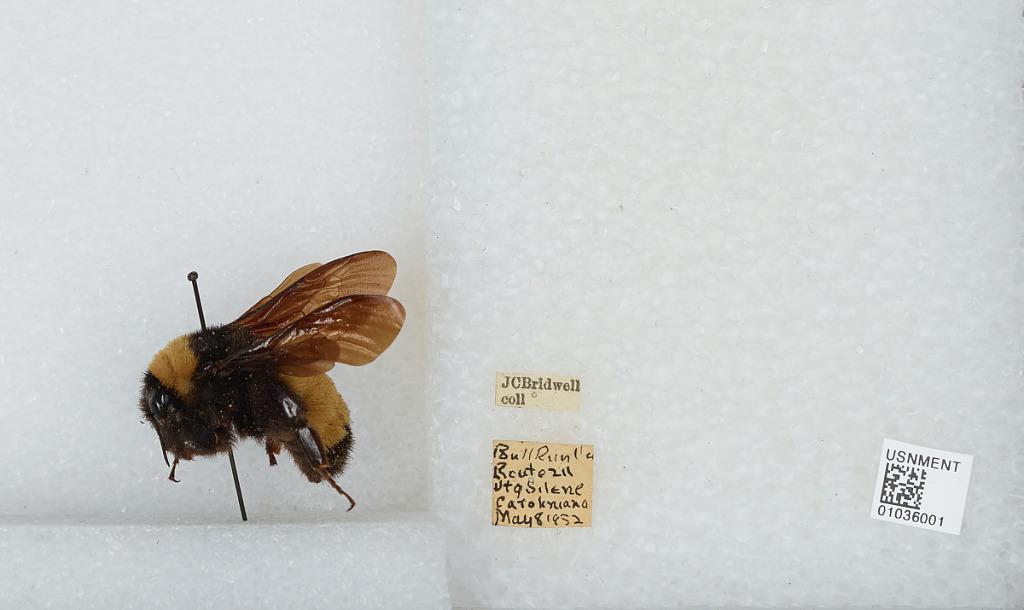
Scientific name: Bombus (Fervidobombus) pensylvanicus pensylvanicus (De Geer)
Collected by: J. Bridwell
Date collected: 1952-5-8
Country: United States
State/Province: Virginia
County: Fairfax
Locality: Route 211
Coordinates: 38.8511, -77.3364